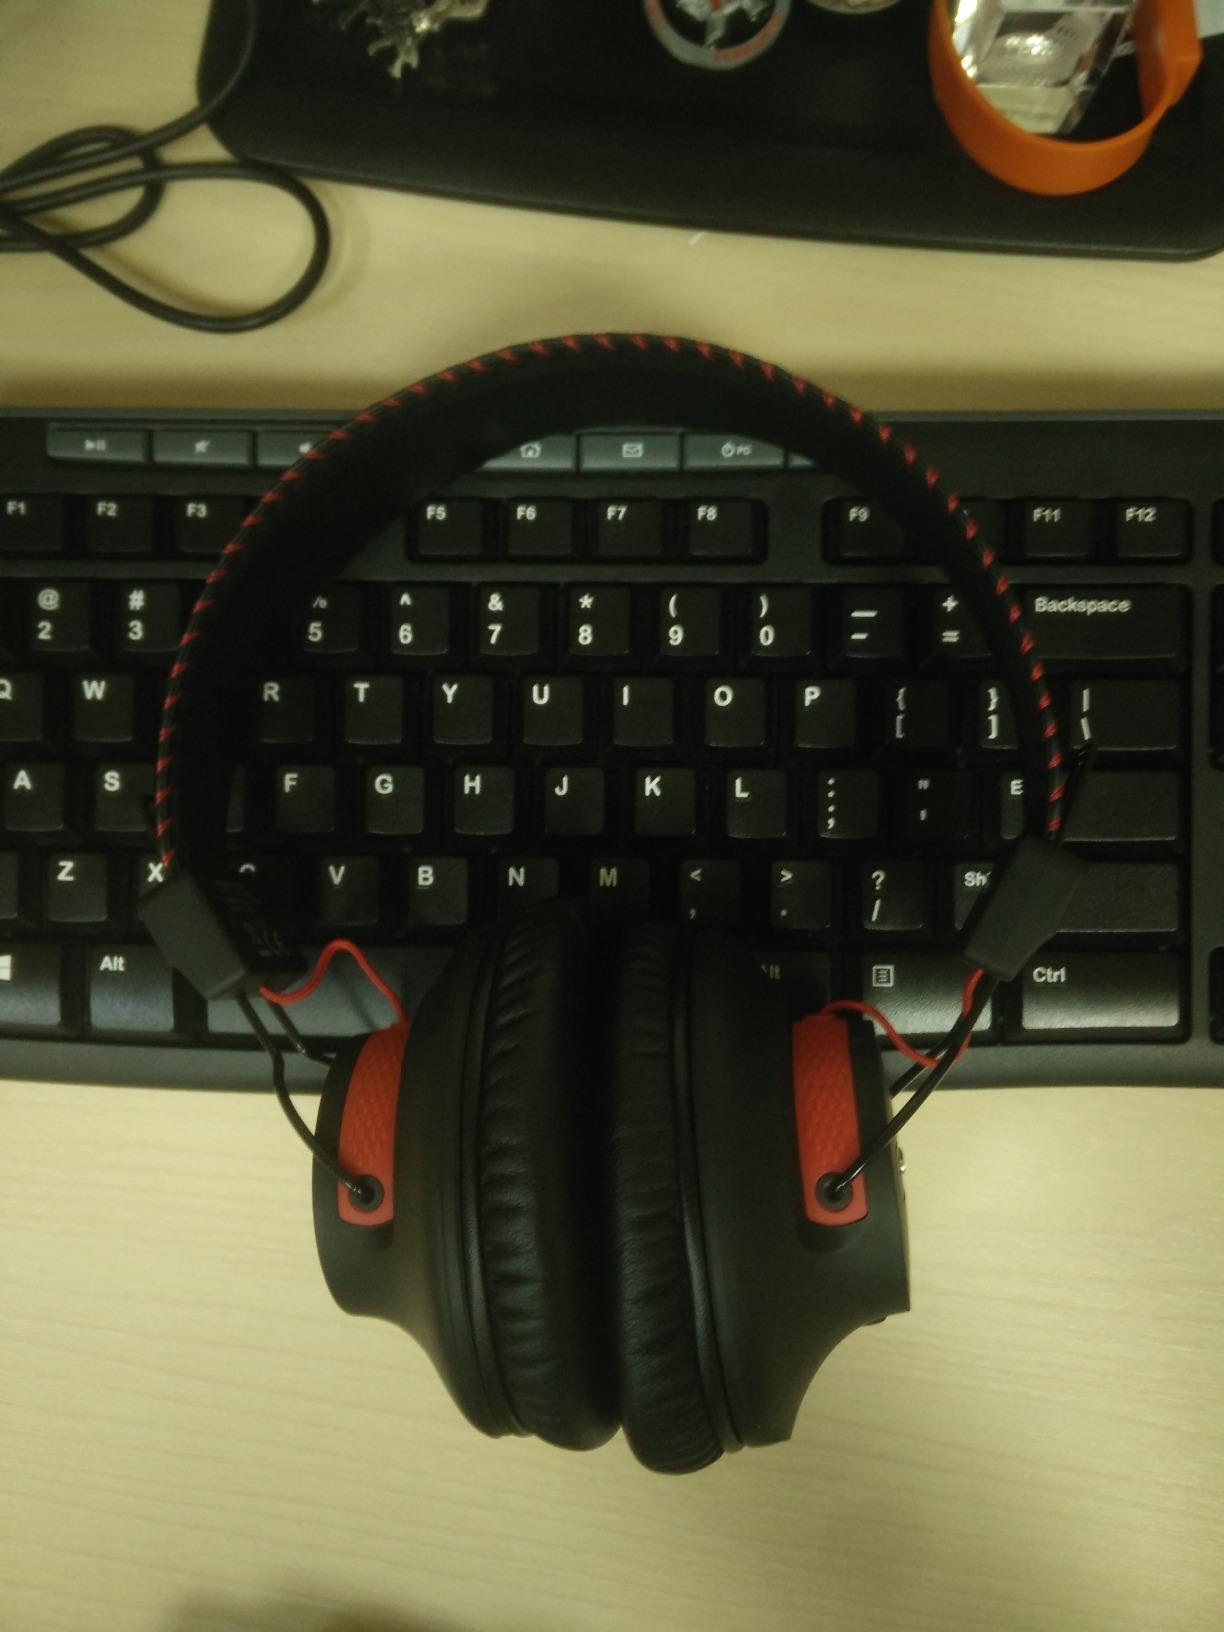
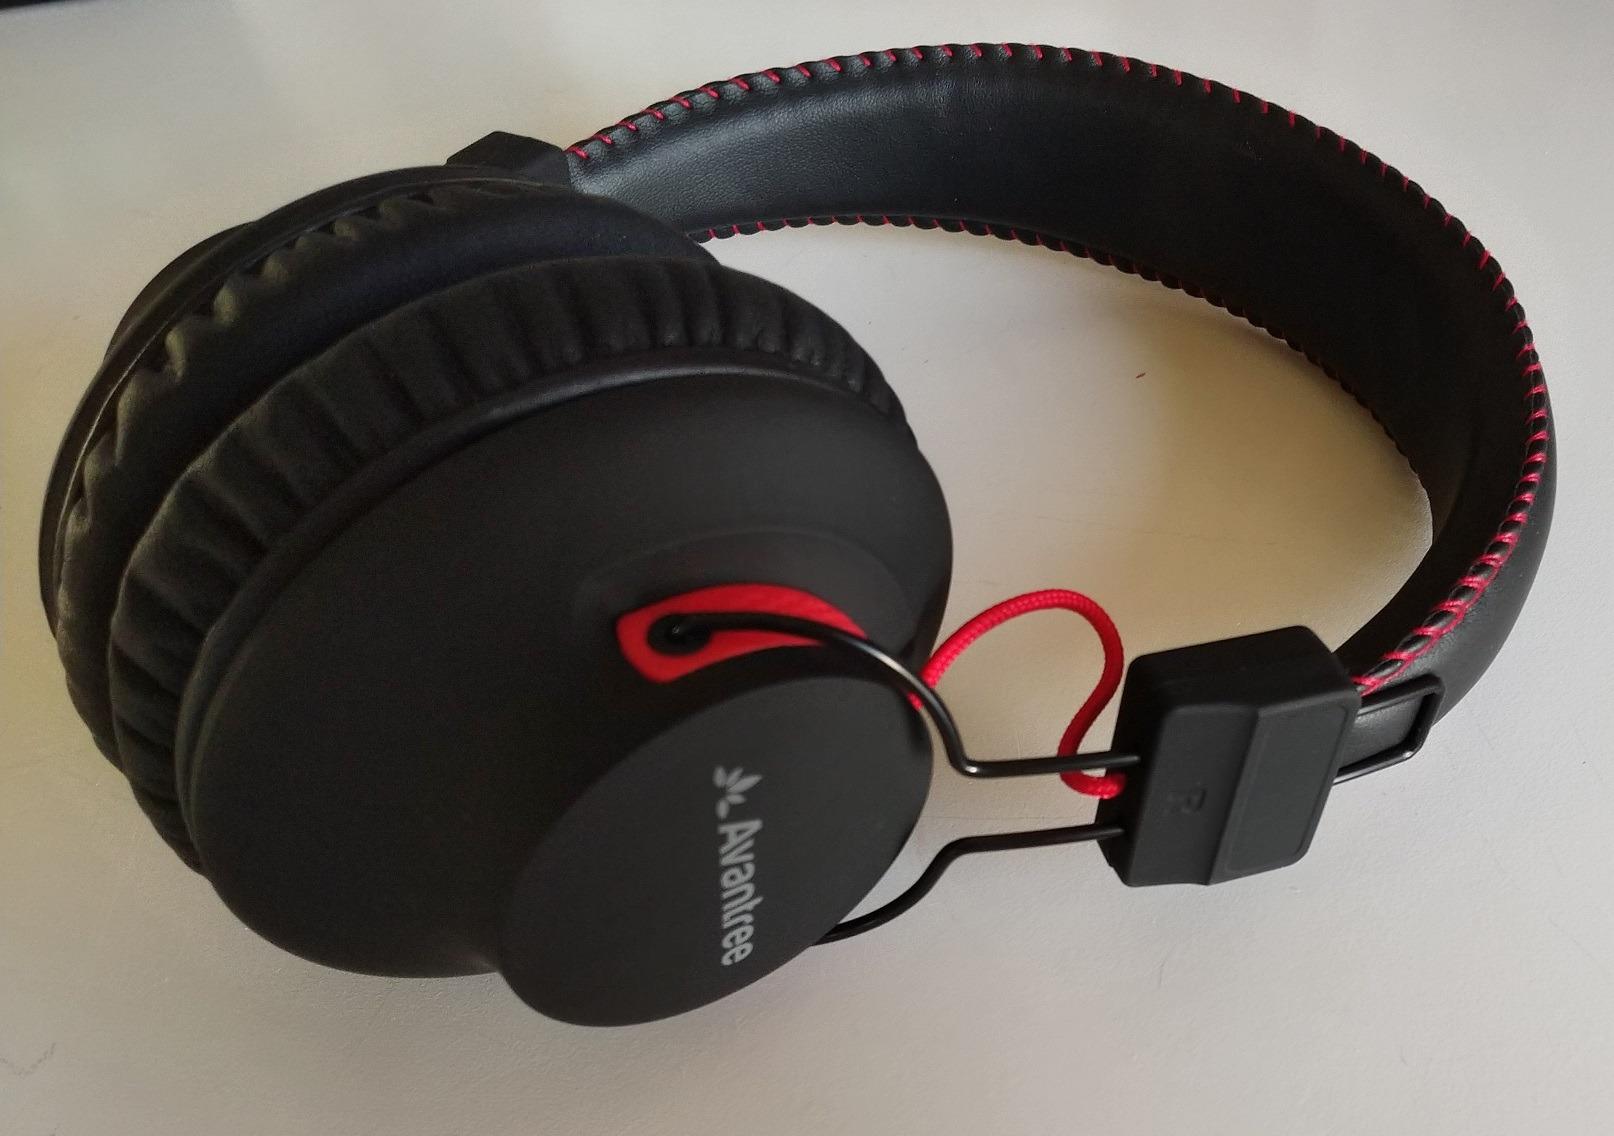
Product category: headphones
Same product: yes